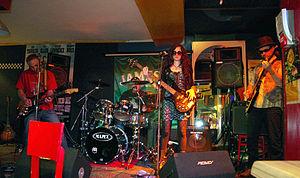
Abbeville est une commune française, sous-préfecture du département de la Somme, en région Hauts-de-France.
Les Nuits du blues est un festival de musique blues ayant lieu chaque année depuis 20 ans à Abbeville, généralement au mois de mars.